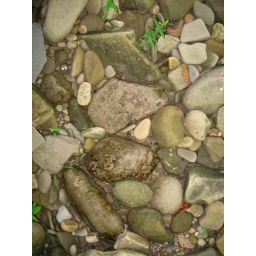
The green and red rocks are coated in algae. They are very slimy.Spring Creek, WV.